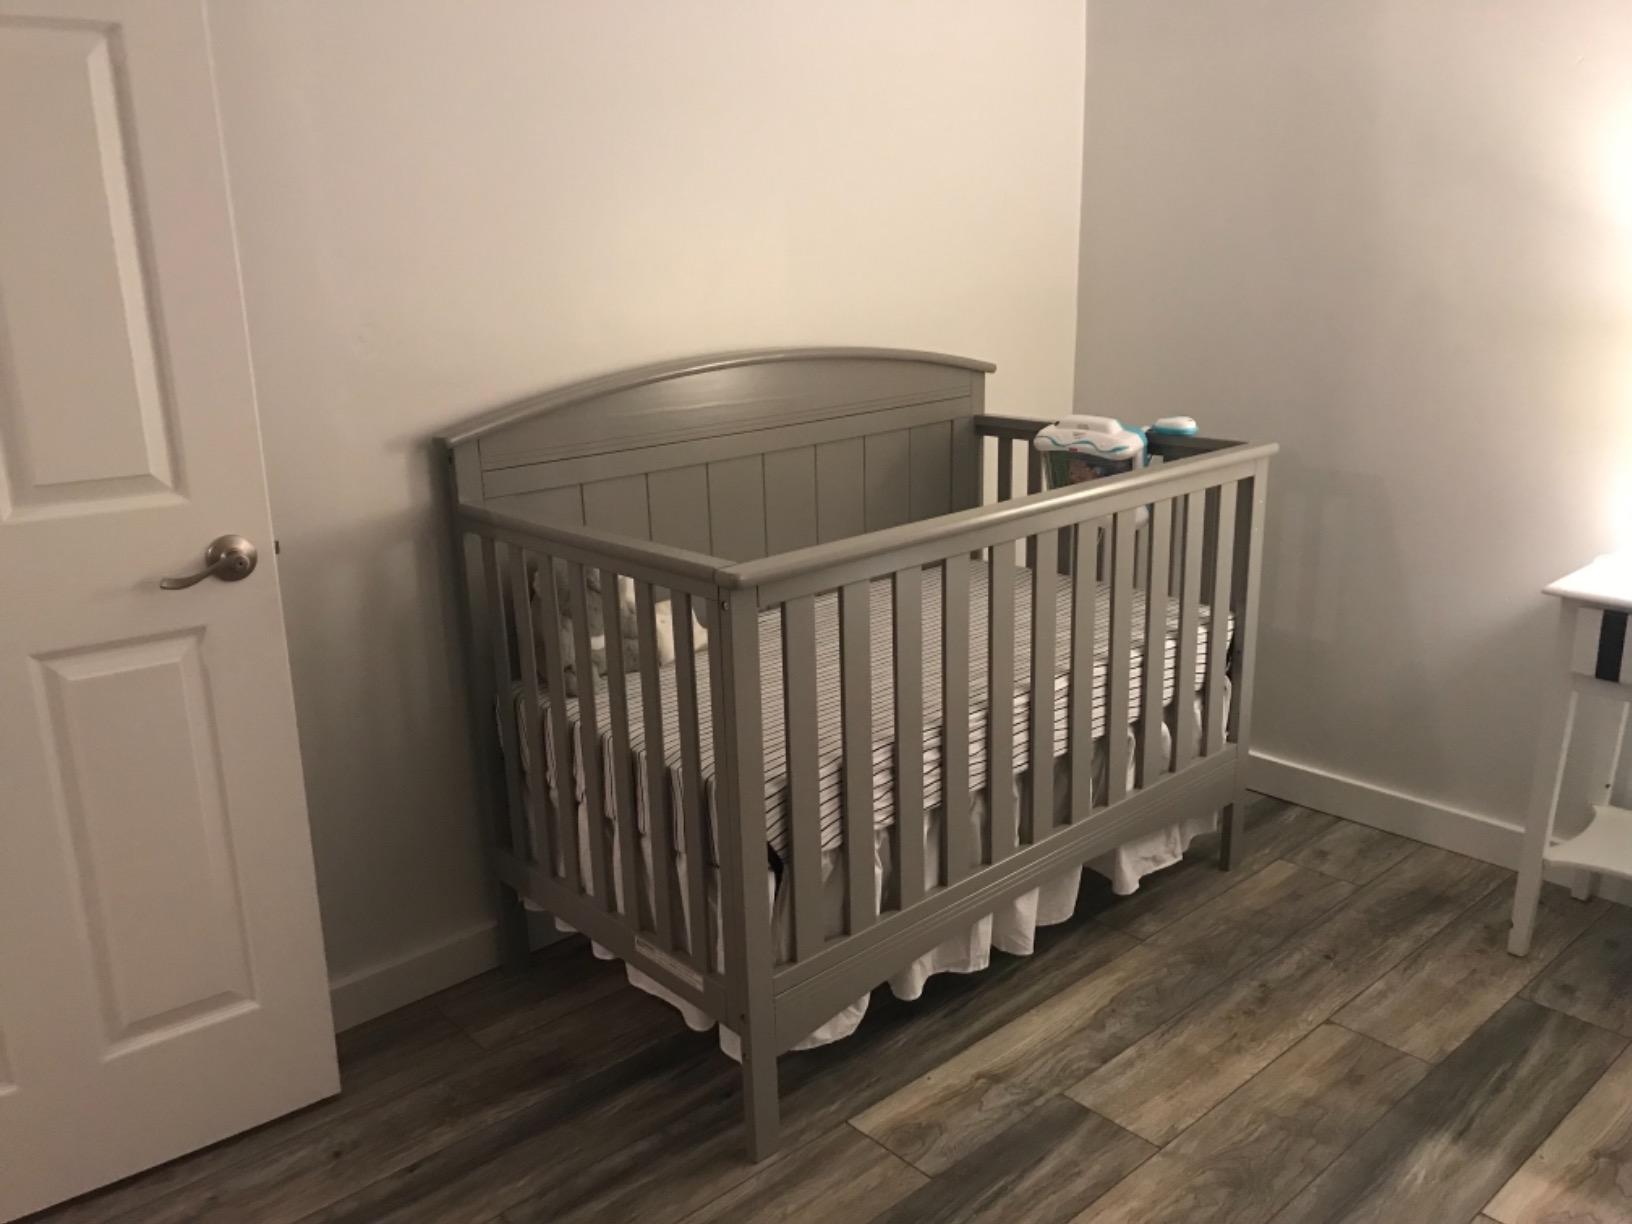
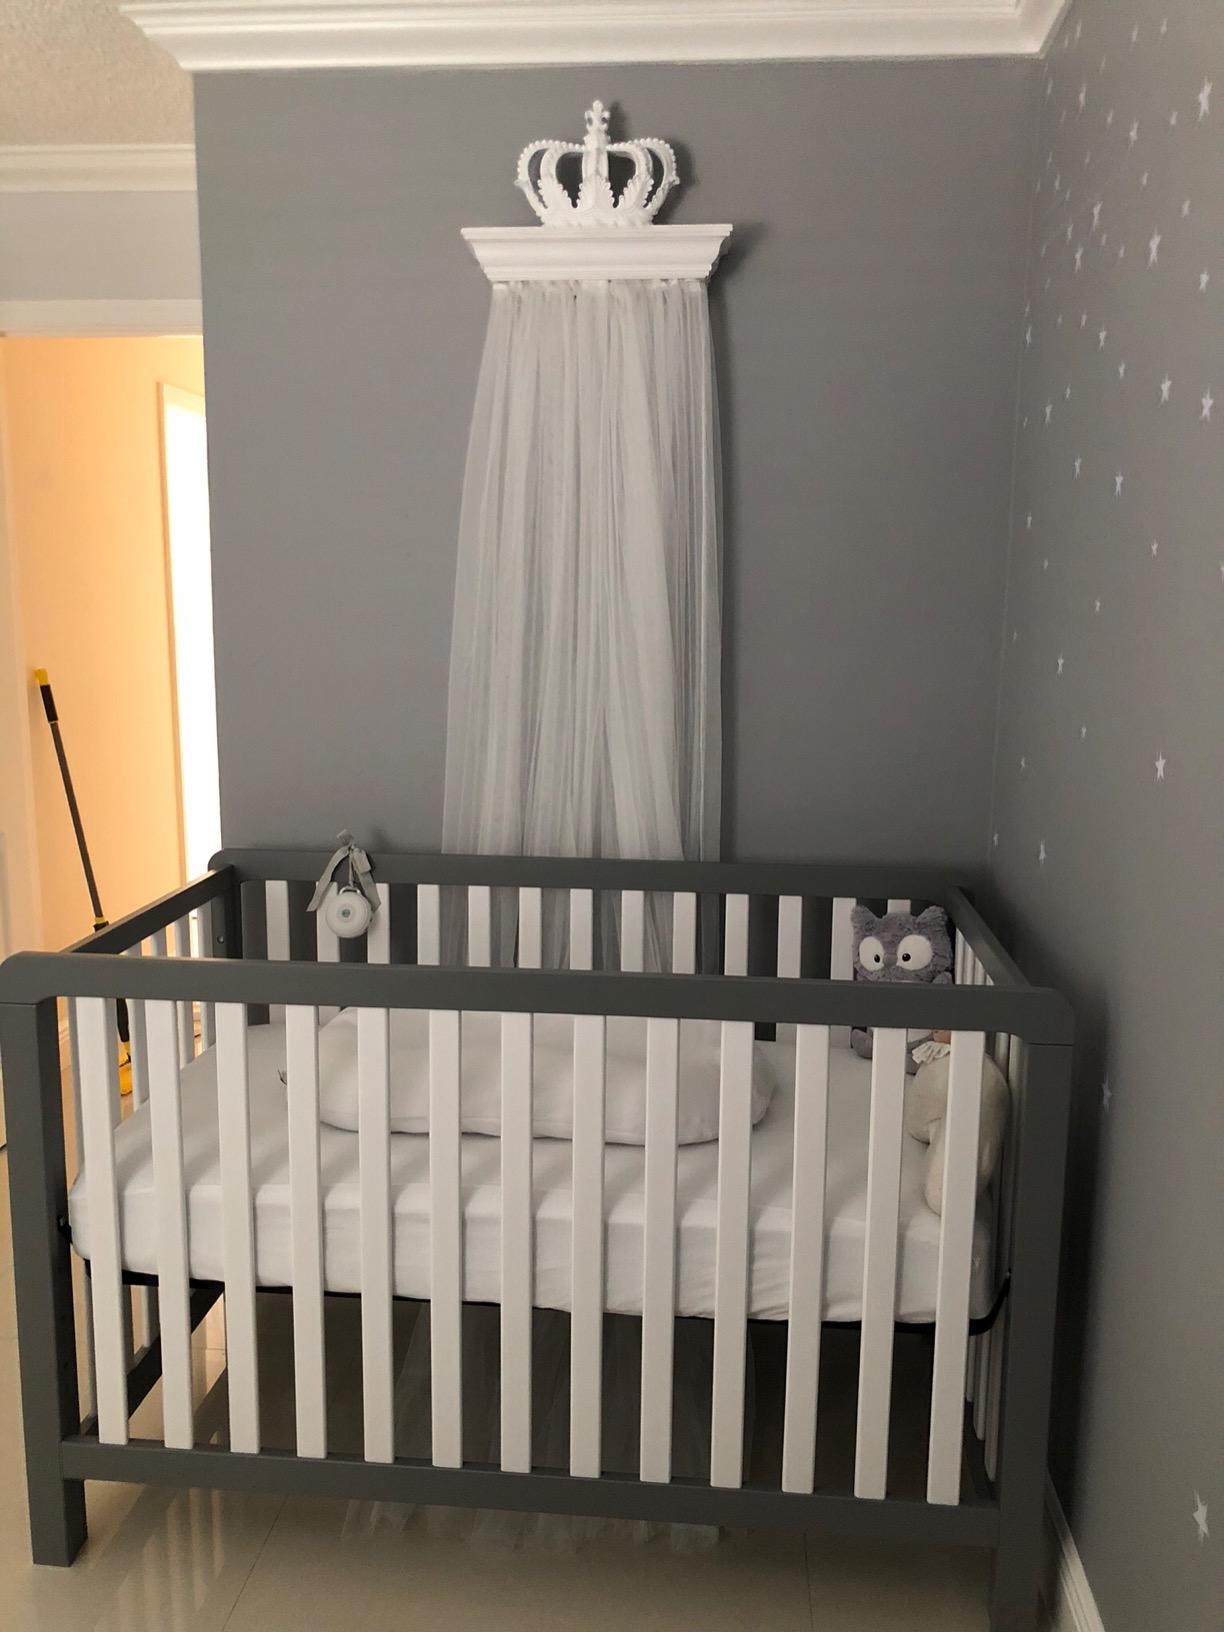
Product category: products_crib
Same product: no